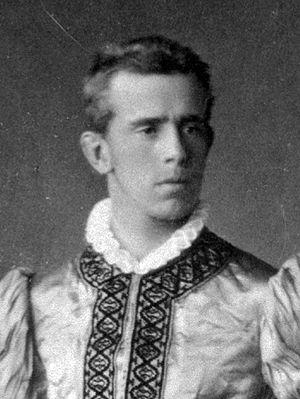
Le drame de Mayerling est un événement qui se déroule le 30 janvier 1889 : l'archiduc héritier d'Autriche Rodolphe, fils de l'empereur François-Joseph Iᵉʳ d'Autriche et de l'impératrice Élisabeth, dite « Sissi », est retrouvé mort en compagnie de sa maîtresse, la baronne Marie Vetsera, une fille mineure, dans son pavillon de chasse de Mayerling. Leur suicide ne fait aucun doute, mais, étant donné le caractère scandaleux d'une telle fin, le gouvernement et l'empereur tentèrent de le cacher, ce qui a donné naissance à toute une littérature romantique, périodiquement alimentée par des « révélations ».
Rodolphe François Charles Joseph de Habsbourg-Lorraine, né à Laxenbourg le 21 août 1858 et décédé à Mayerling le 30 janvier 1889, est un membre de la maison impériale et royale d'Autriche-Hongrie.